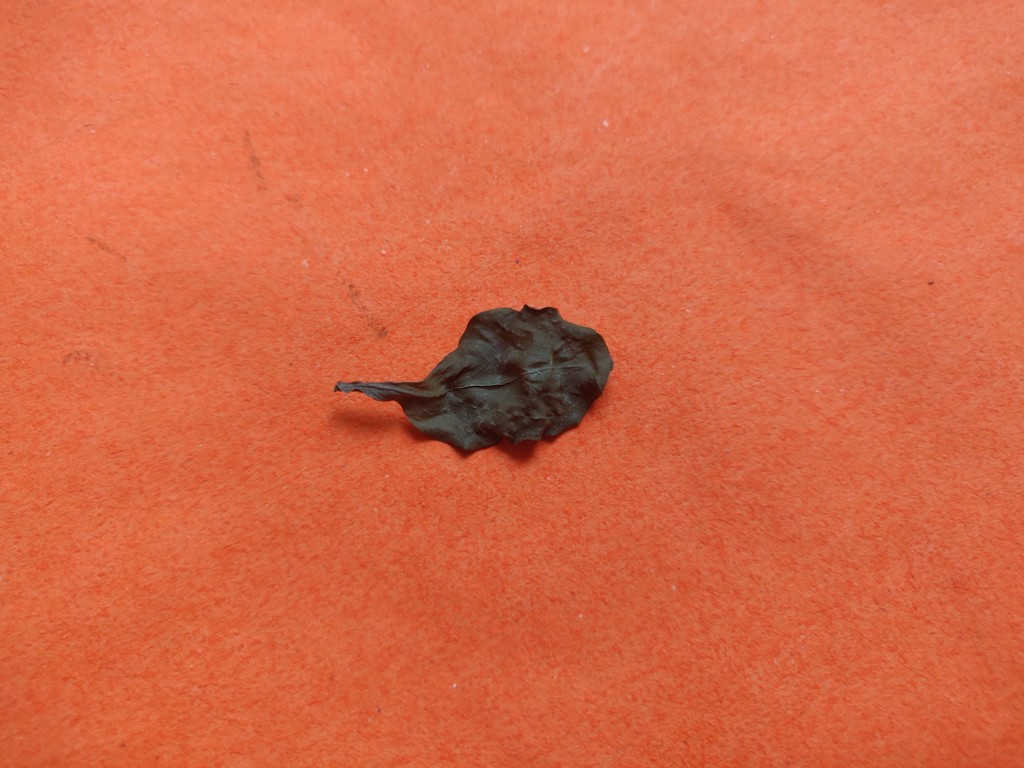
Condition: Dried
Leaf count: single
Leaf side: unknown